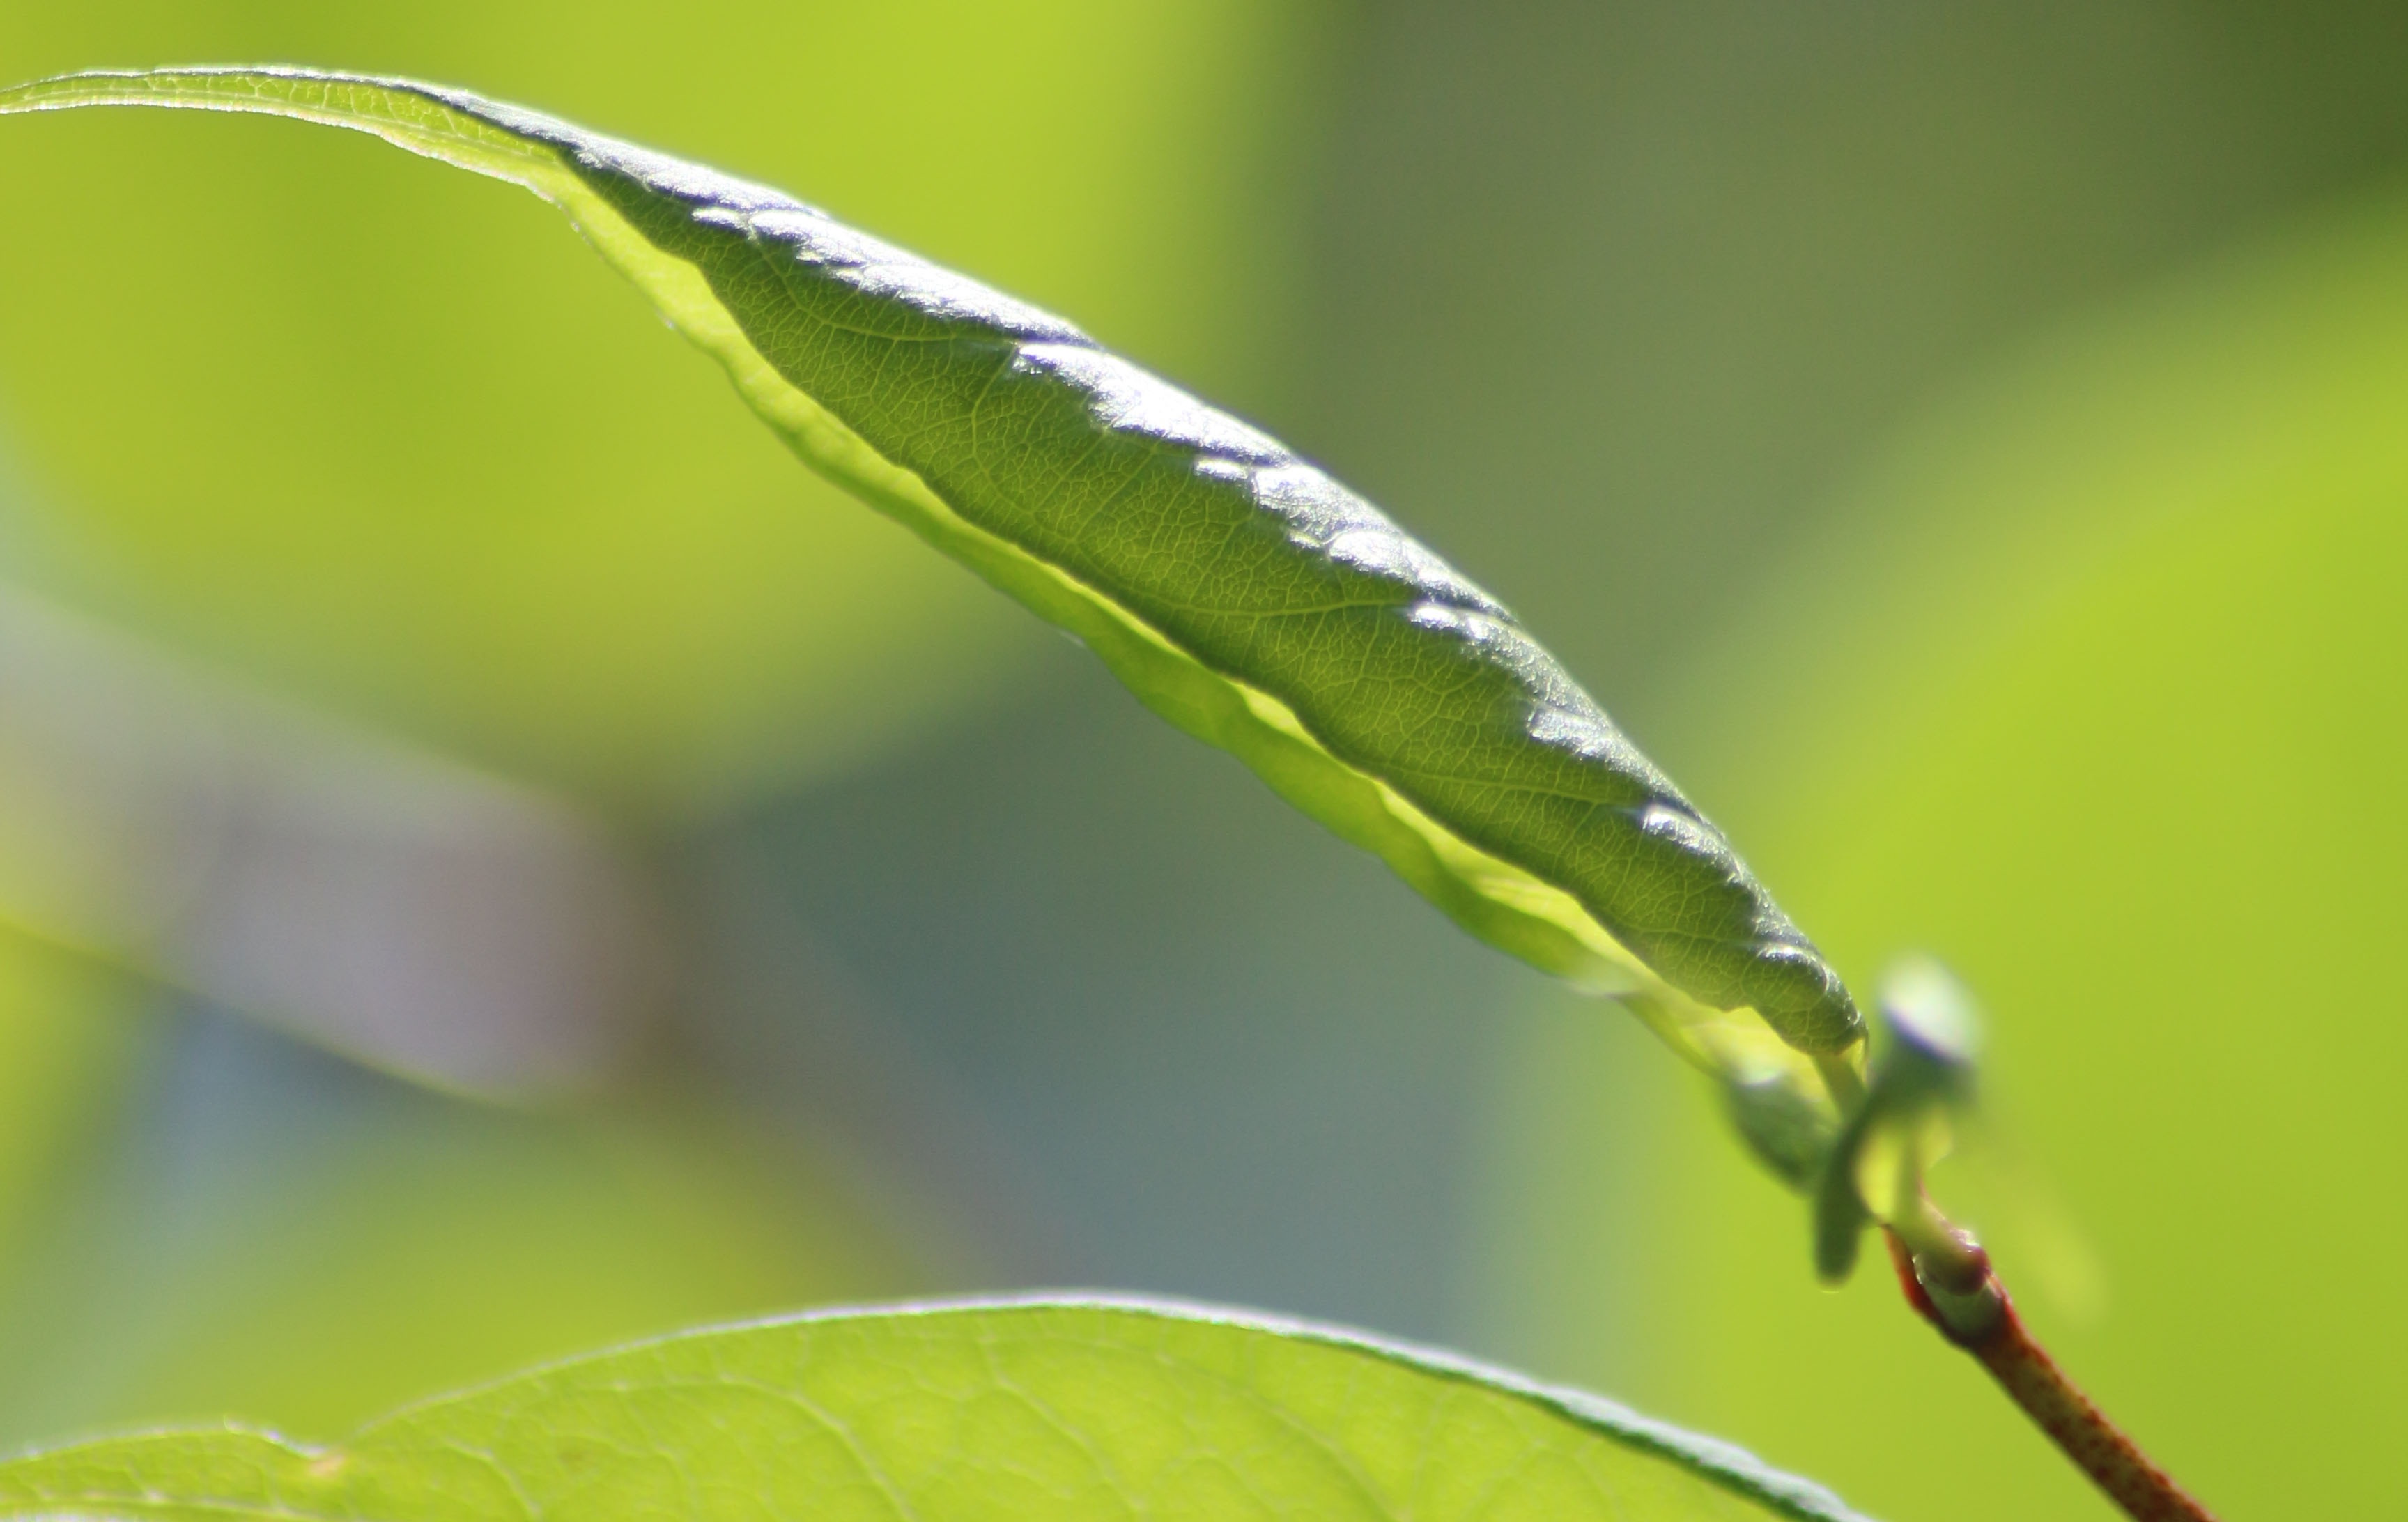
water, nature, grass, branch, drop, dew, plant, photography, sunlight, leaf, flower, green, fresh, yellow, flora, freshness, close up, moisture, macro photography, green leaves, grass family, plant stem